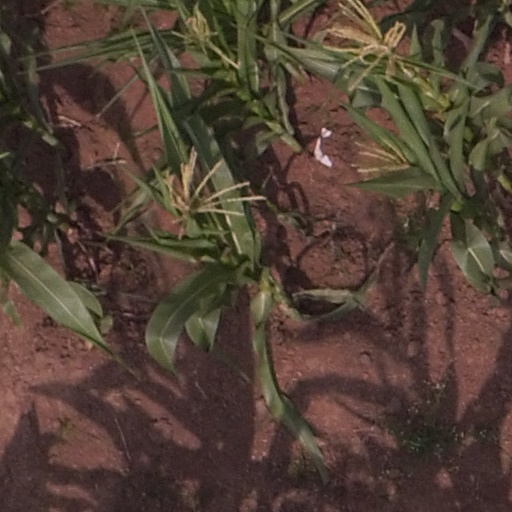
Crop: maize; corn